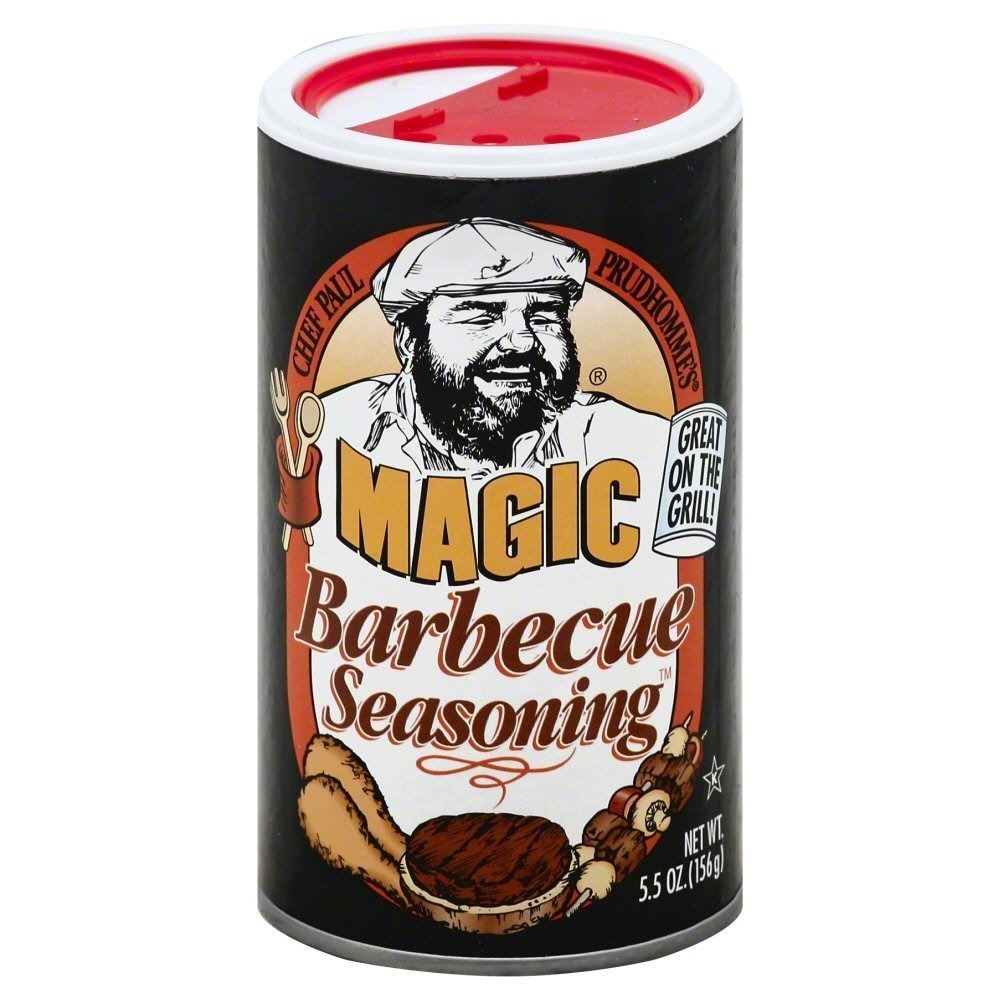
Item Name: Chef Paul Barbeque Magic Seasoning 5.5 OZ (Pack of 2)
Value: 2.0
Unit: Count

Price: 8.5